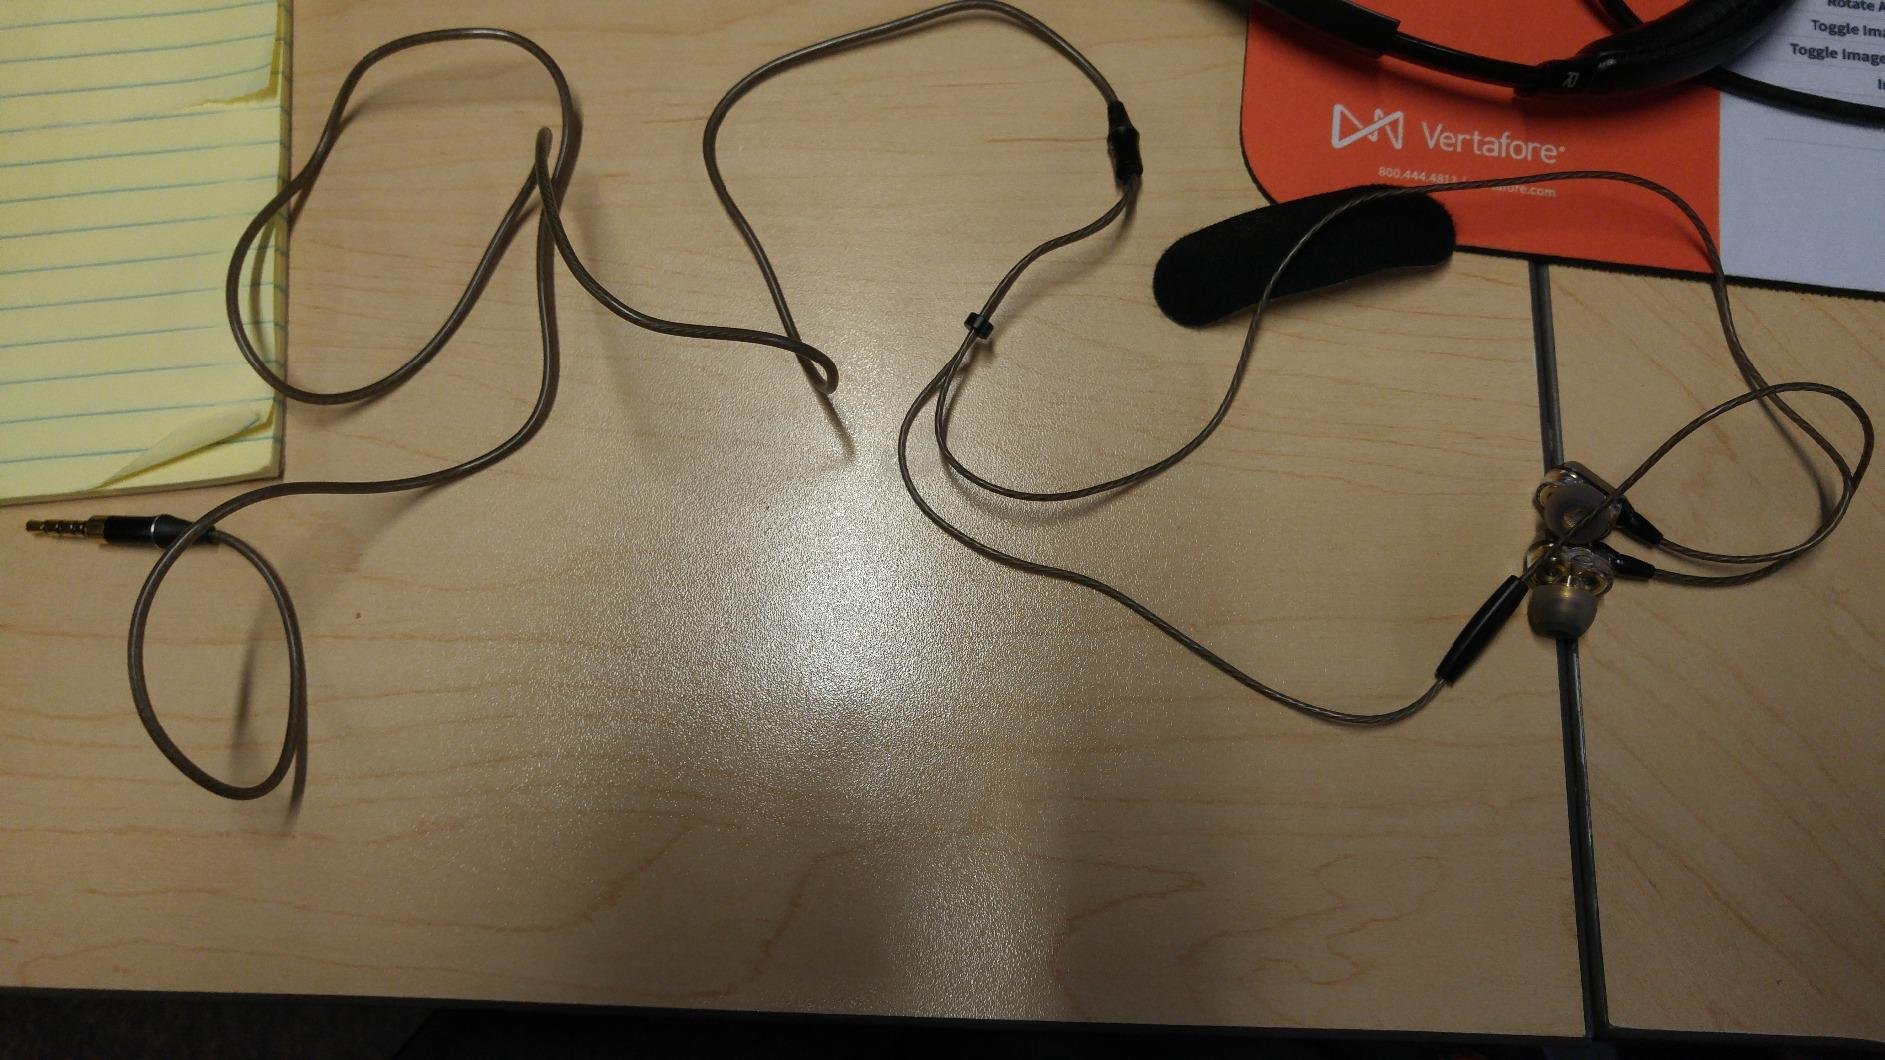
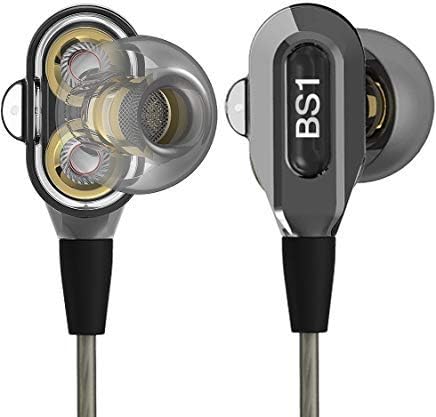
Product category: headphones
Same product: yes